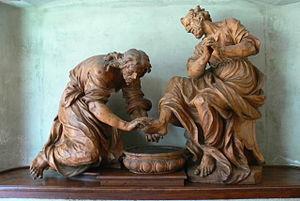
Giovanni Battista Pietro Giuliani, né le 29 avril 1664 à Venise et mort le 5 septembre 1744 à Heiligenkreuz, est un sculpteur et stuccateur vénitien qui fut actif en Autriche.